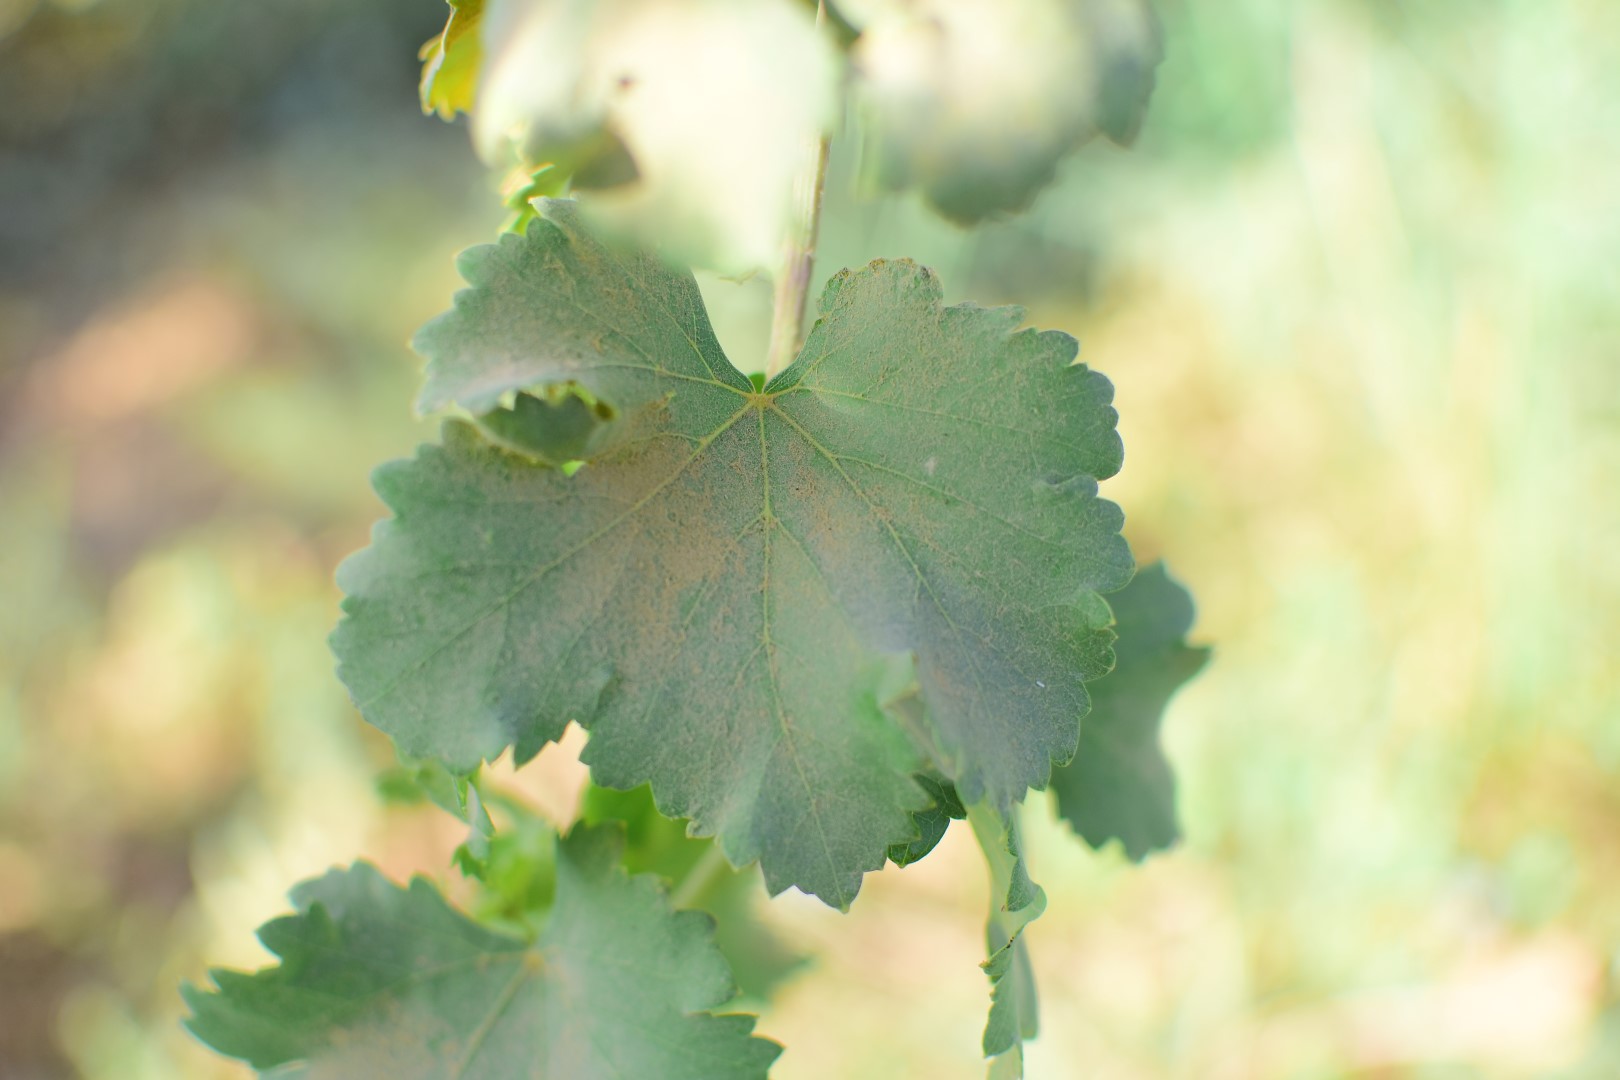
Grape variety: Deas Al-Annz